Amour (Stockhausen)

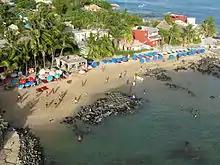
Beach at Ngor, Senegal, where Stockhausen first began composing "Amour" in 1974.

Amour is a cycle of five pieces for clarinet by Karlheinz Stockhausen, composed in 1974–76. The composer thought of each piece as a gift for a close friend. The cycle is given the number 44 in Stockhausen's catalogue of works.